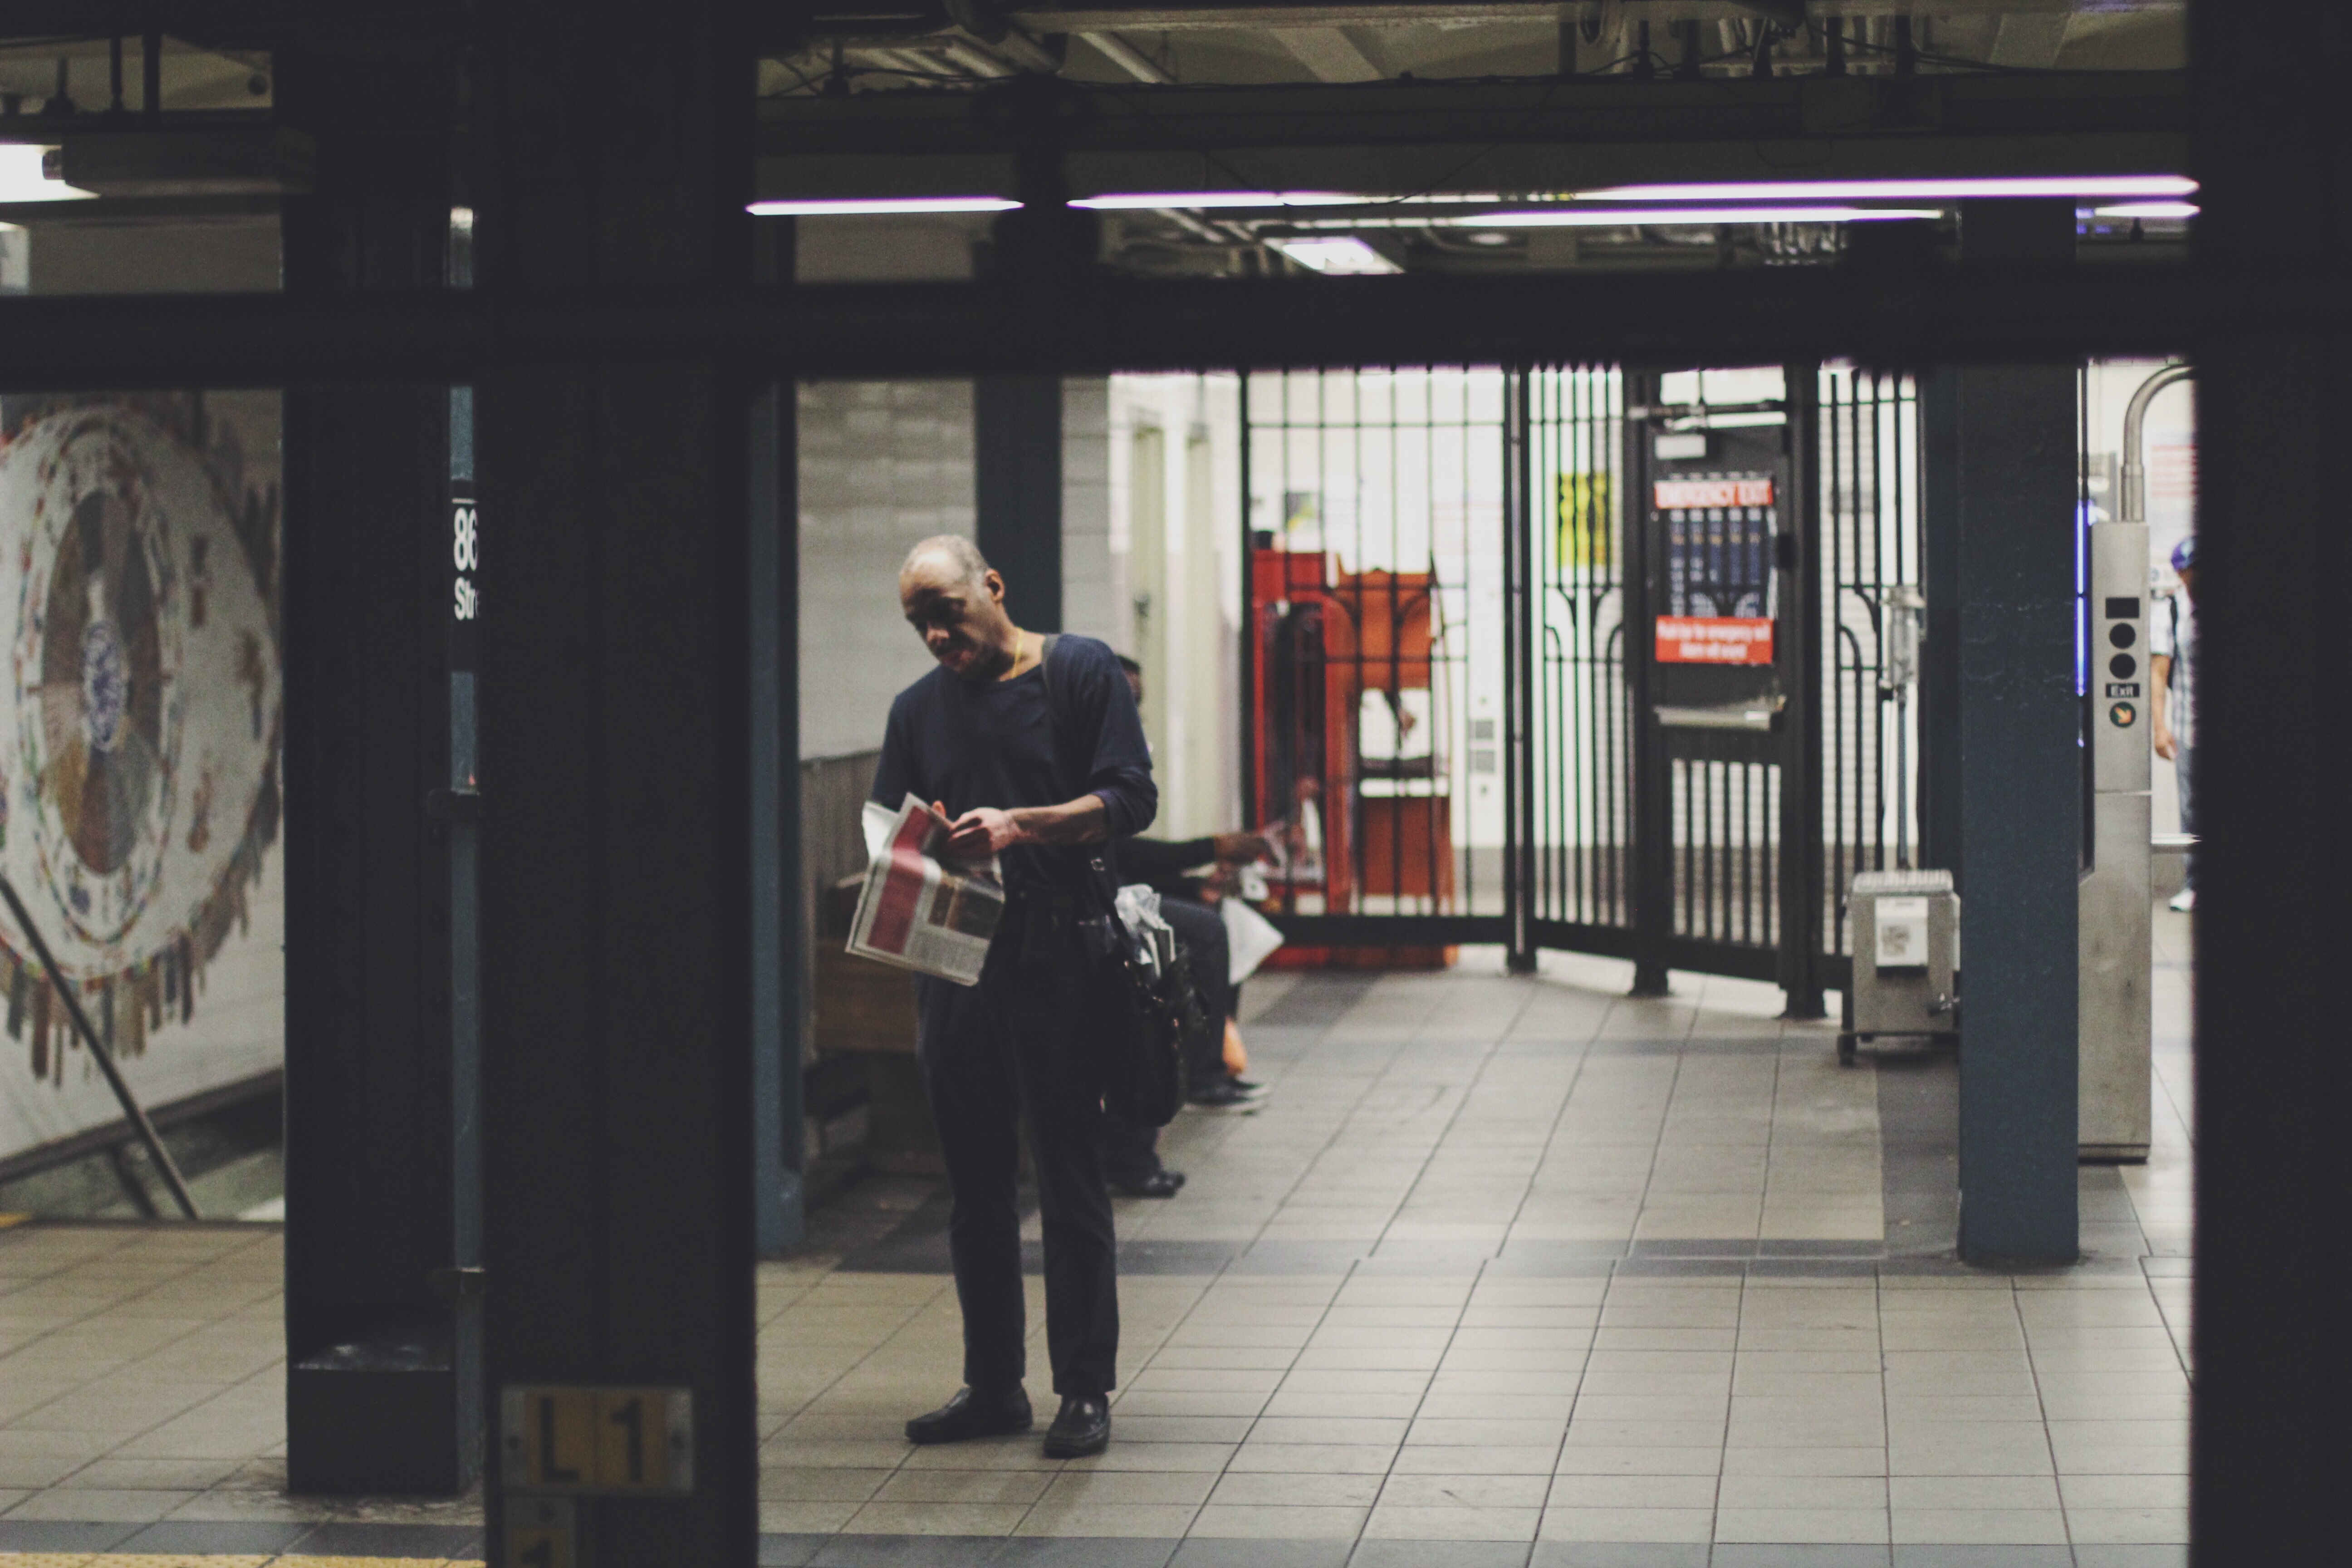
street, window, vehicle, door, public transport